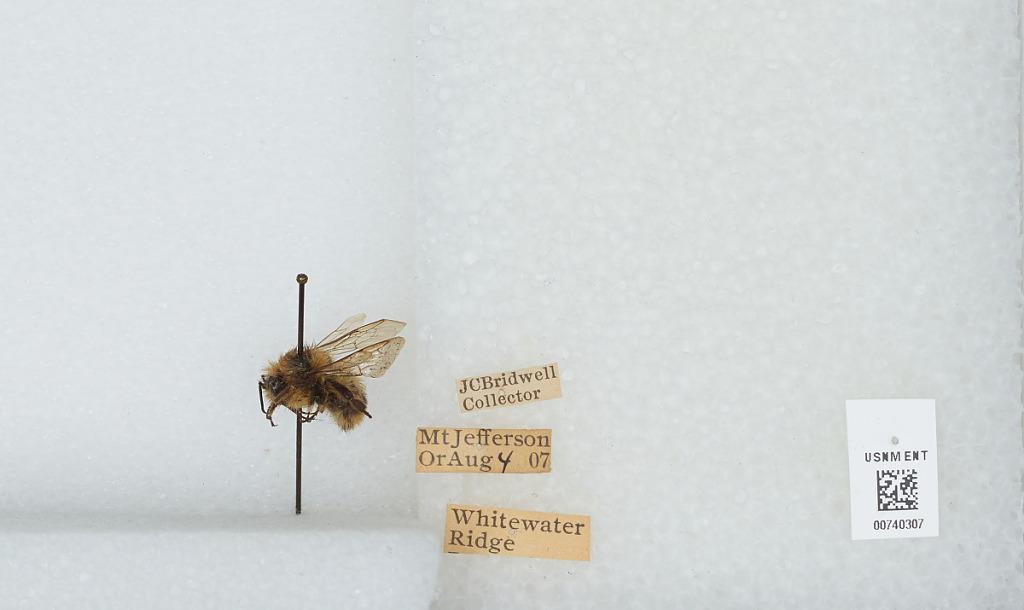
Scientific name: Bombus (Pyrobombus) bifarius Cresson
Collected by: J. Bridwell
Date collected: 1907-8-4
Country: United States
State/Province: Oregon
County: Linn
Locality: Mount Jefferson, Whitewater Ridge
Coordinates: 44.6742, -121.799